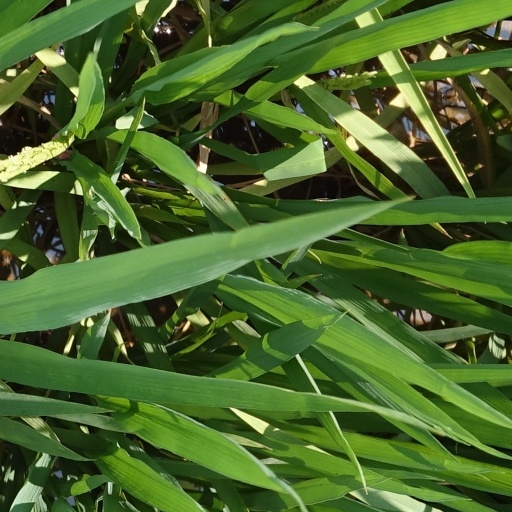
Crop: rice